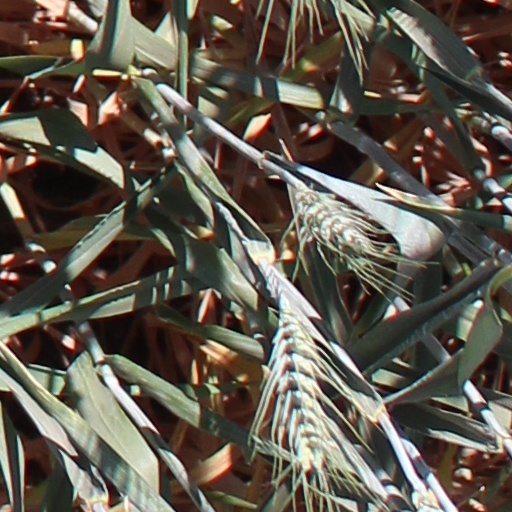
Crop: wheat